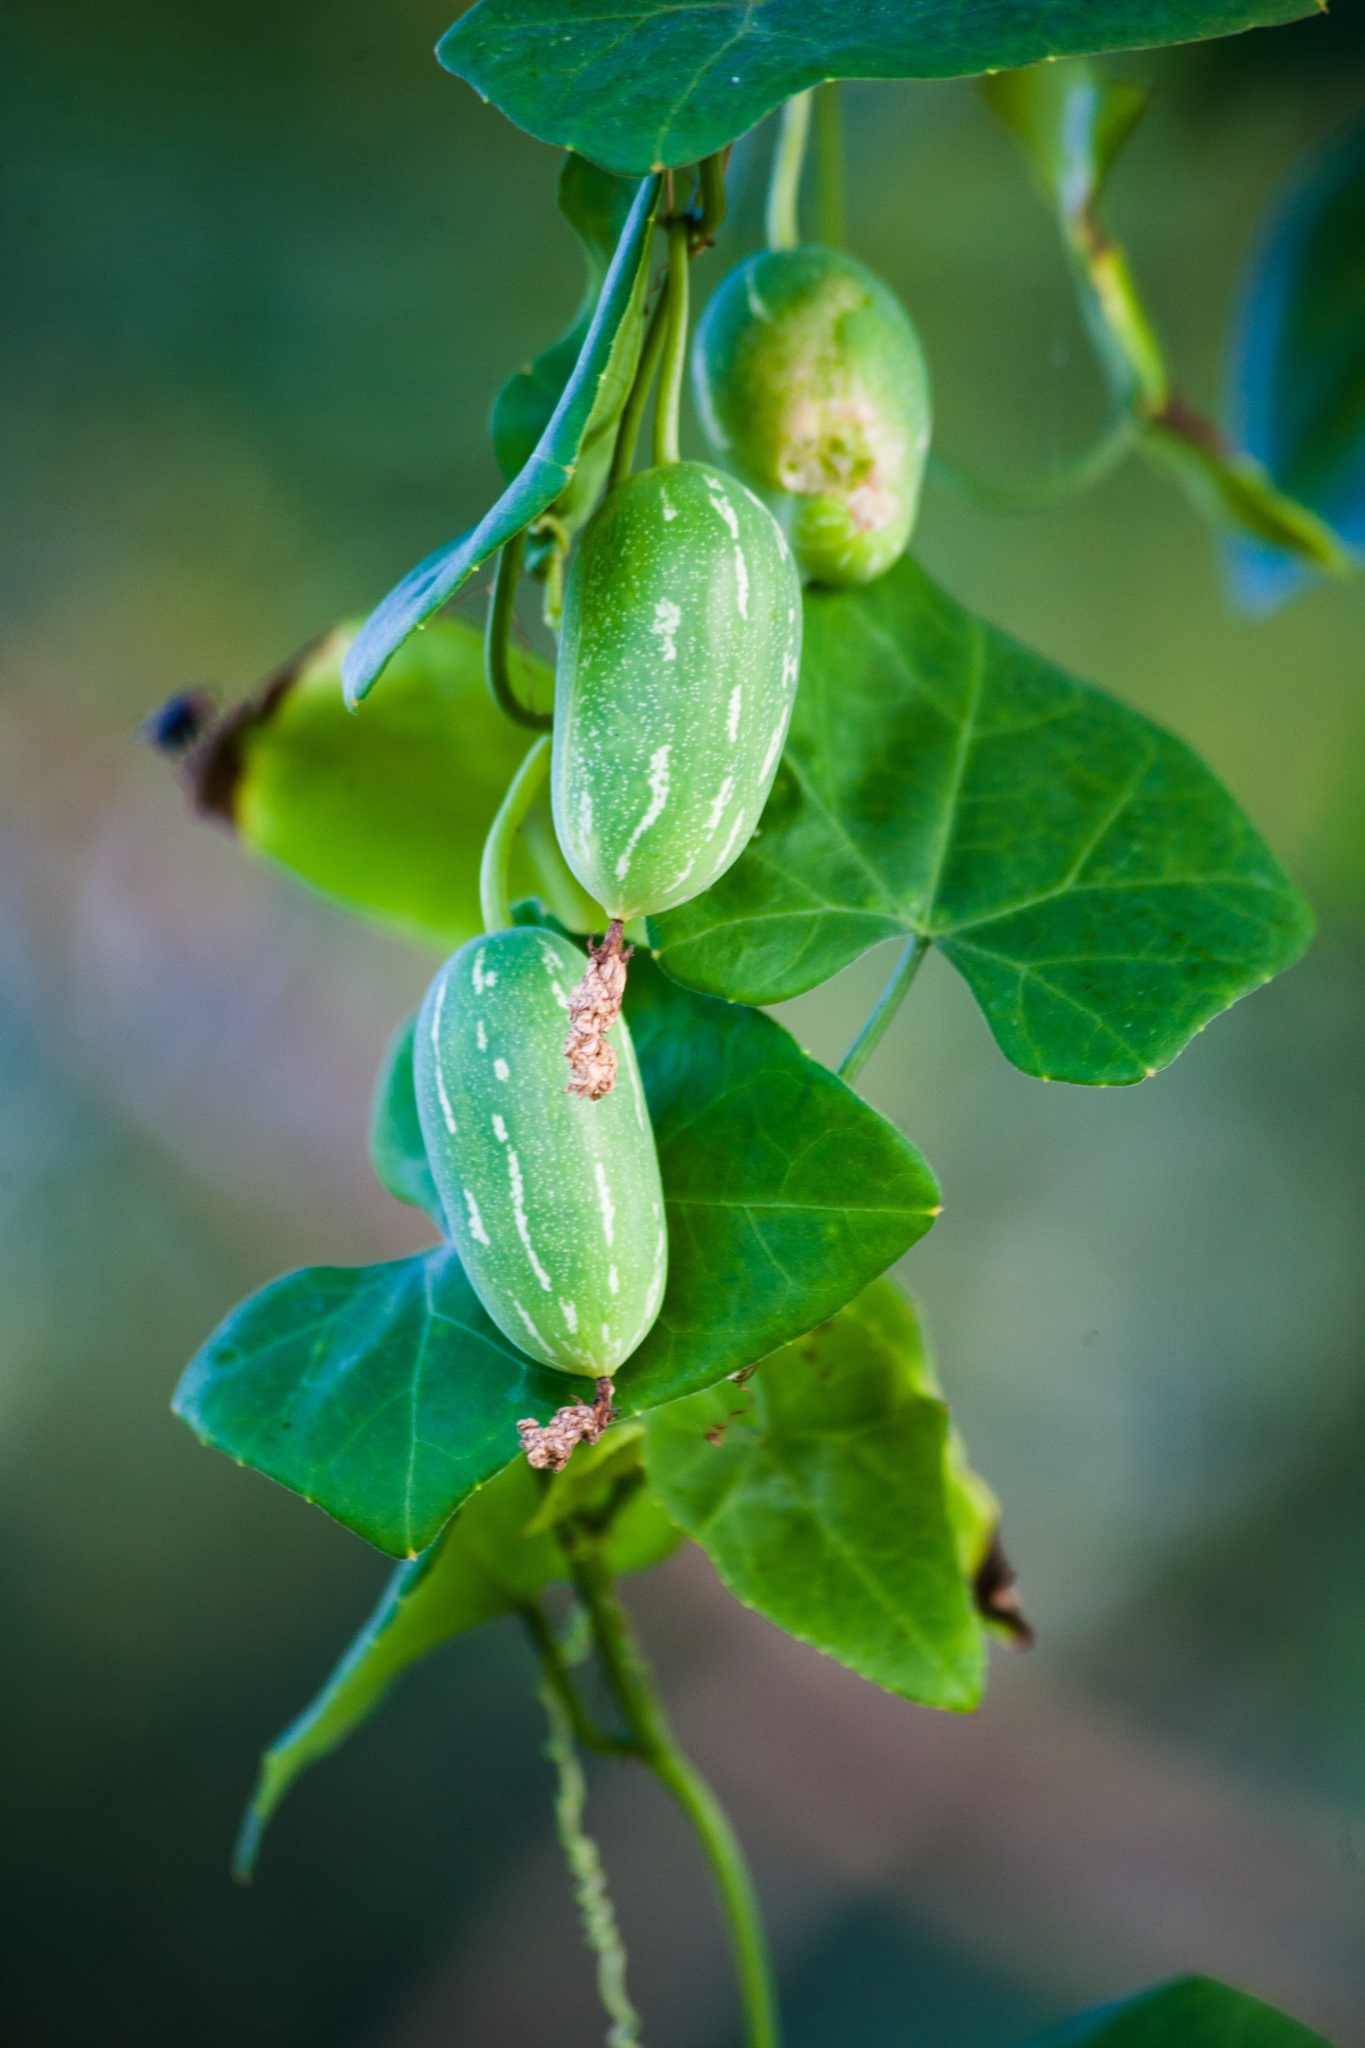
nature, branch, plant, photography, fruit, leaf, flower, food, green, produce, vegetable, fresh, botany, flora, juice, close up, cucumber, macro photography, natural food, flowering plant, plant stem, land plant